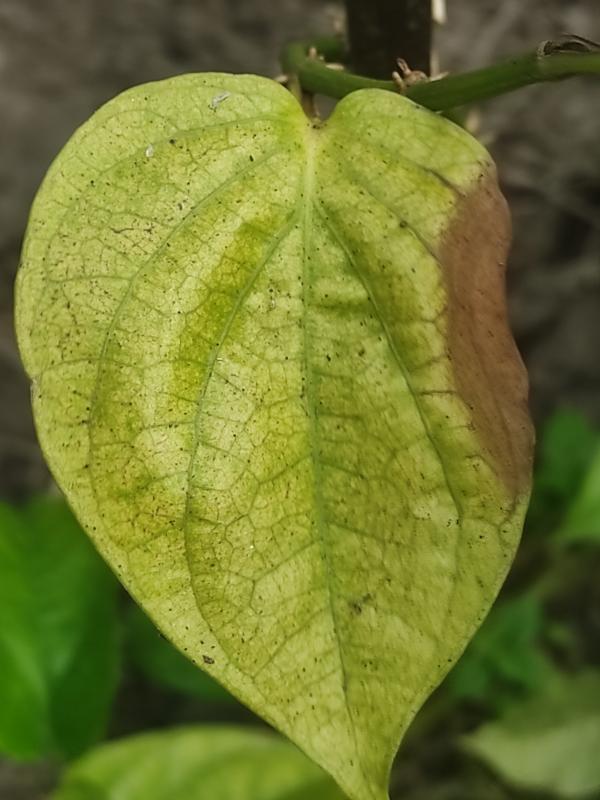
Label: Fungal_Brown_Spot_Disease